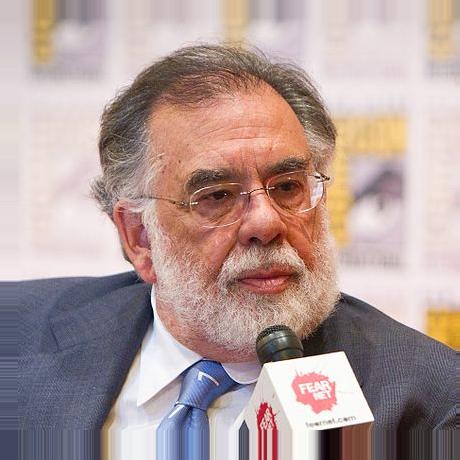
Age: 71